William F. Double

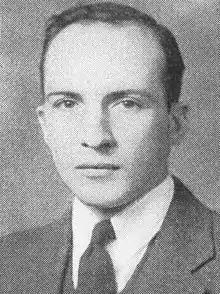
Dobule circa 1940

Born in Milwaukee, Wisconsin, Double went to Ripon College, Marquette University, and received his law degree from Marquette University Law School. Double served in the Wisconsin National Guard and the Temporary Coast Guard Reserve. Double practiced law, worked as a lobbyist, and was involved with the banking business. Double served in the Wisconsin State Assembly from 1939 to 1944 and was a Republican. Double died in Mequon, Wisconsin.